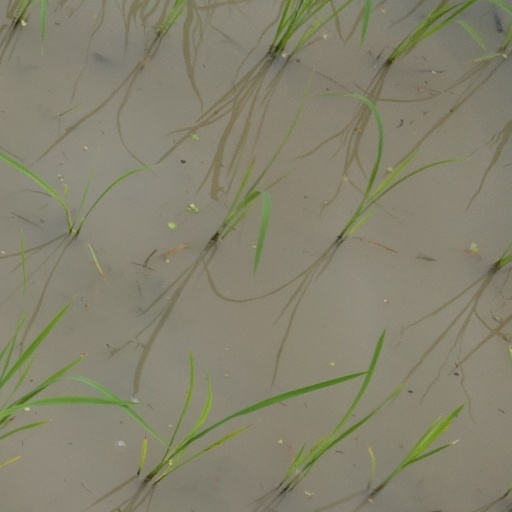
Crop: rice